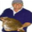
Label: flatfish